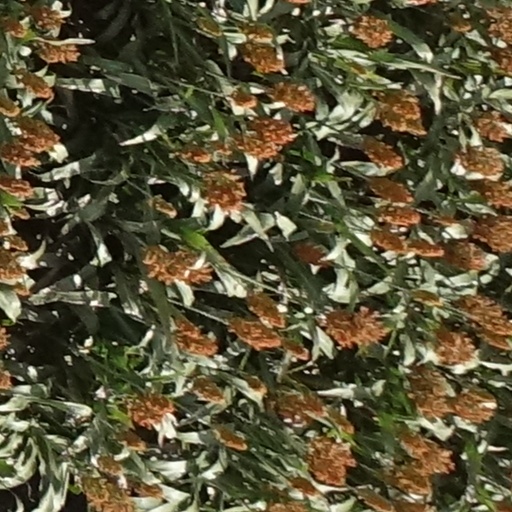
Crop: sorghum